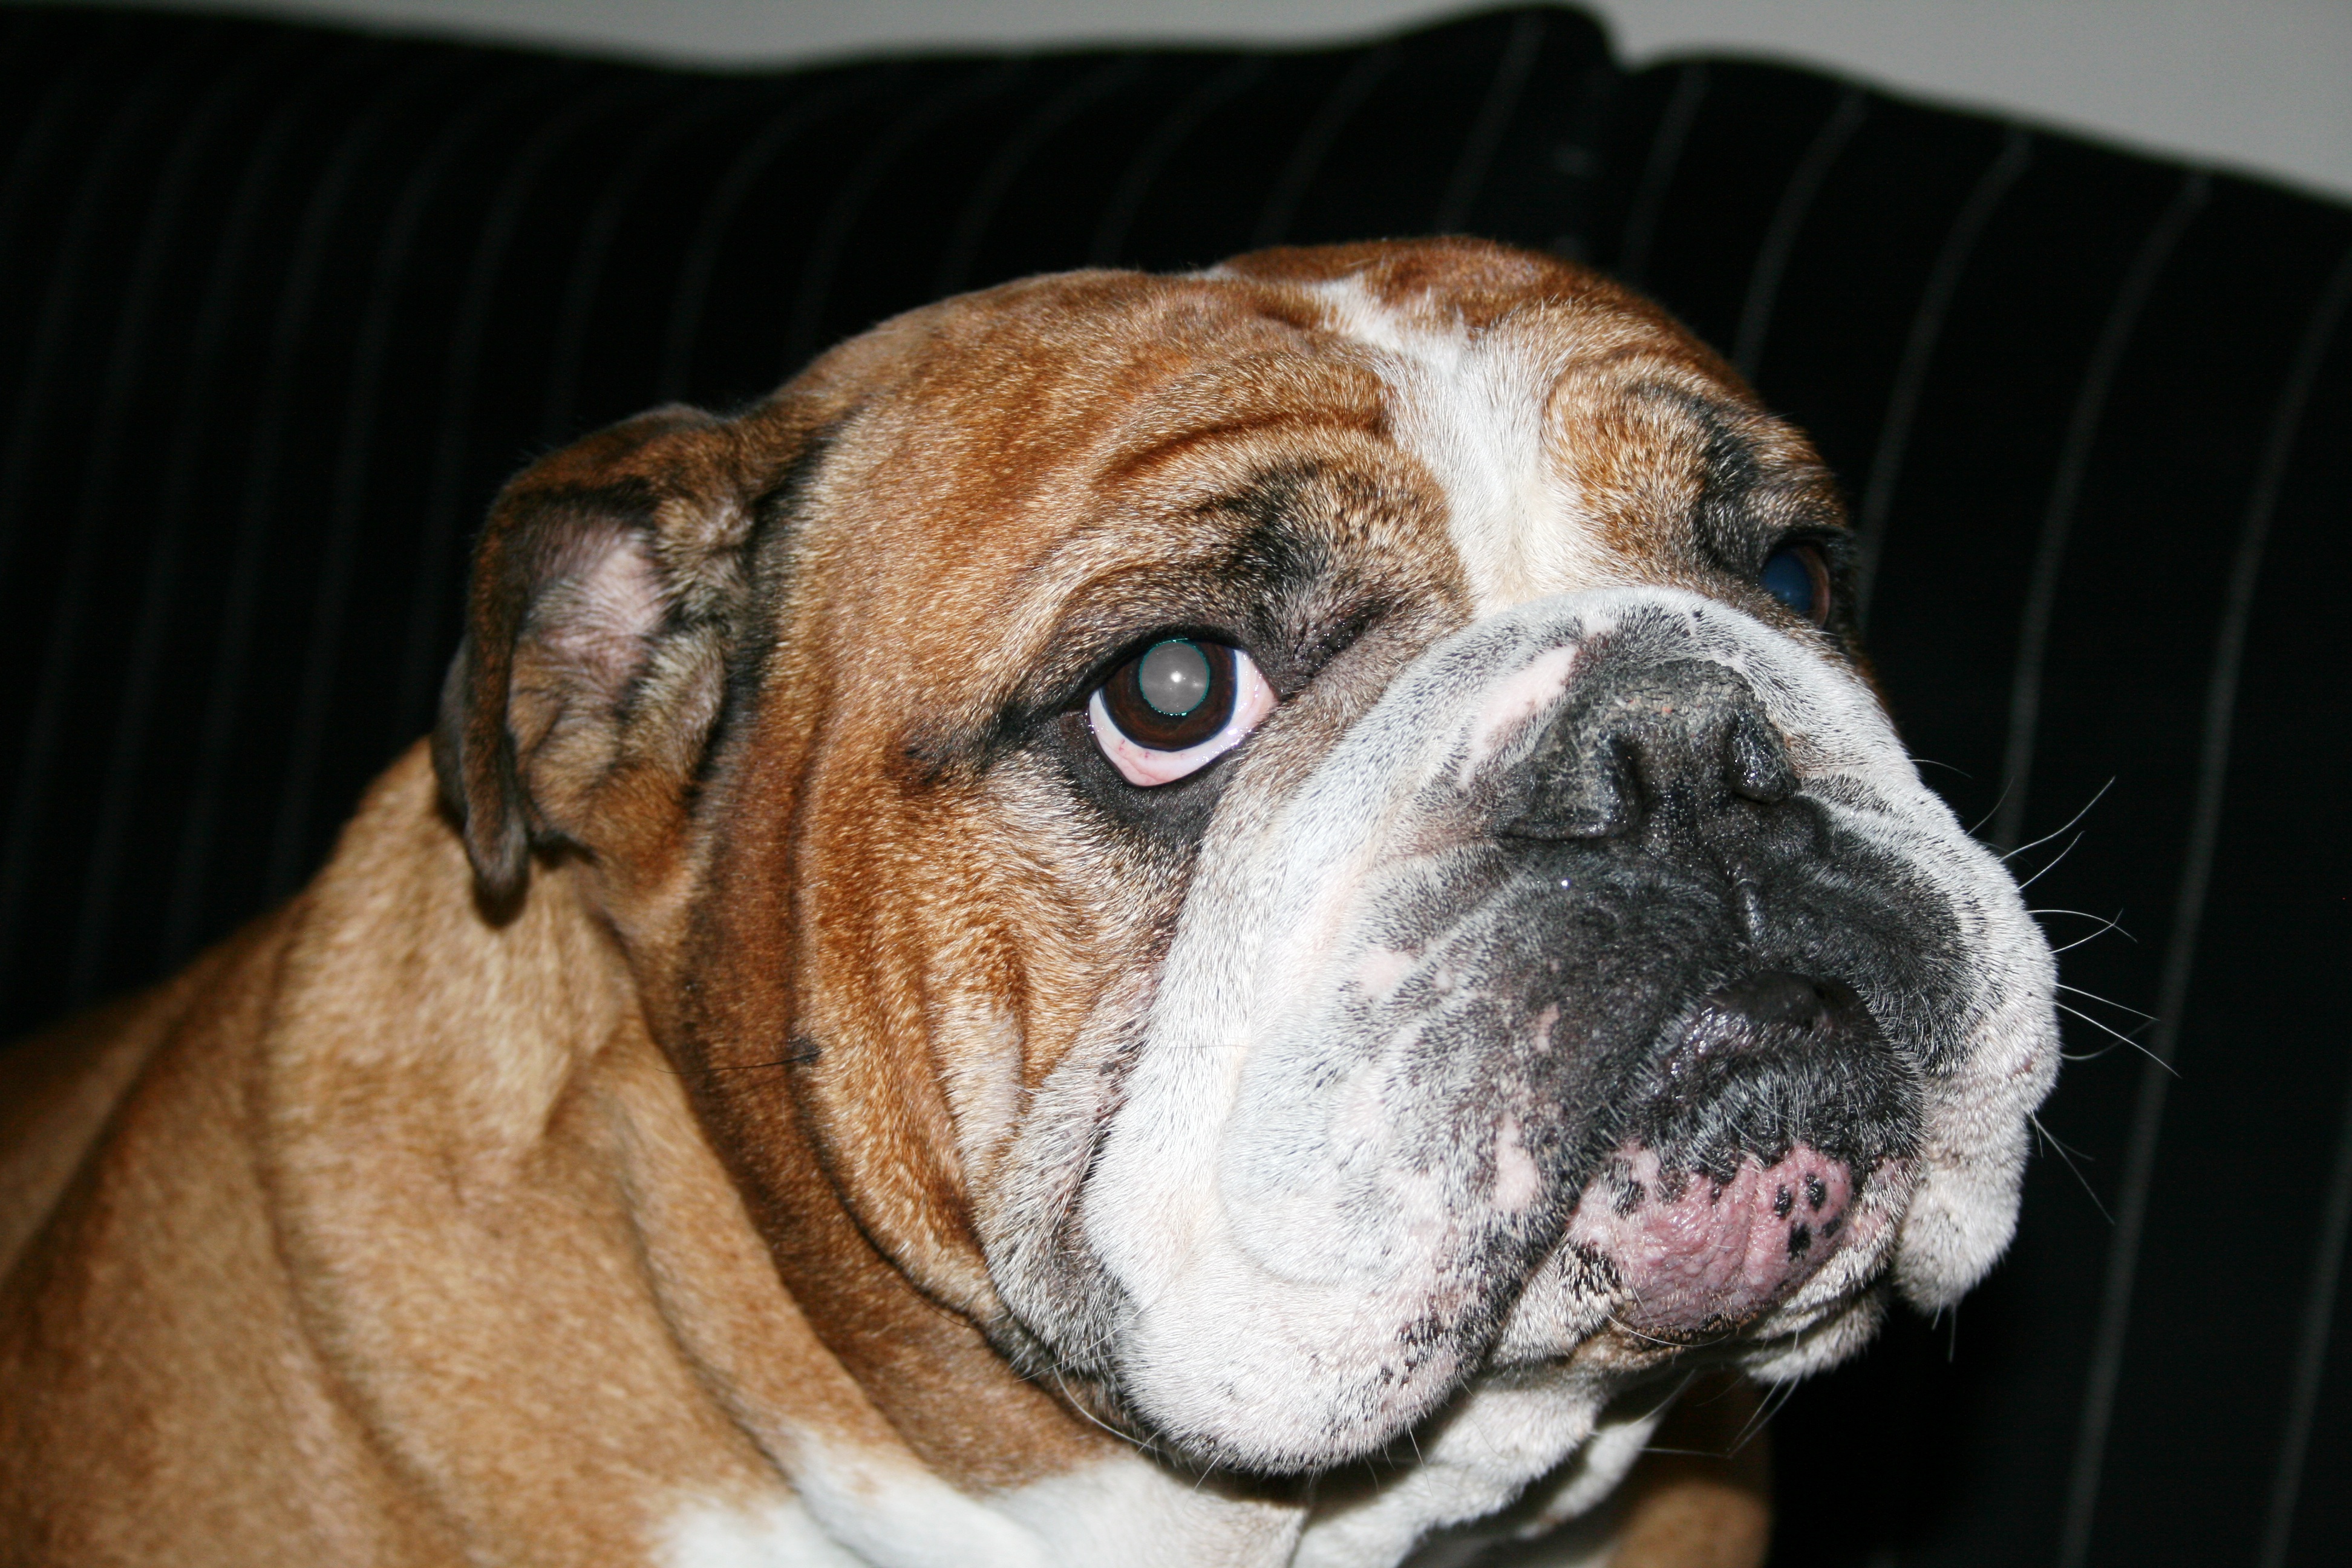
dog, pet, mammal, bulldog, vertebrate, dog breed, old english bulldog, dog like mammal, carnivoran, olde english bulldogge, toy bulldog, british bulldogs, australian bulldog, white english bulldog, american bulldog